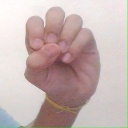
अक्षर: उ